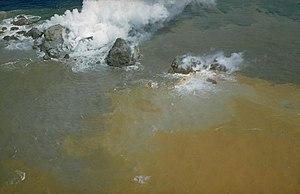
Panaches de vapeur et blocs de lave apparus à la surface de l'eau, au sommet du dome du Myojin-sho lors de l'éruption sous-marine du volcan Bayonnaise Rocks en 1952, Izu Islands, Japan
Une île nouvelle est une île qui a émergé récemment, par volcanisme, érosion, recul glaciaire ou tout autre mécanisme.
En raison de l'intense activité volcanique et tectonique de cette partie du monde, un part significative des monts sous-marins connus dans le monde sont situés dans l'océan Pacifique, souvent isolés, parfois groupés comme les monts sous-marins de la mer des Célèbes, ou la chaine montagneuse dite de Cobb-Eickelberg. De nouveaux monts sont régulièrement découverts, et la plupart n'ont pas été explorés.
Un mont sous-marin est une montagne ou un ancien volcan s'élevant depuis le fond de la mer mais sans atteindre la surface de l'océan.